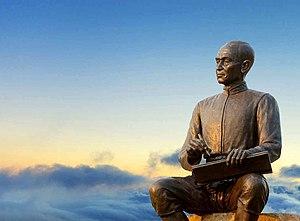
Sunthorn Phu est l'un des poètes thaïlandais les plus connus.